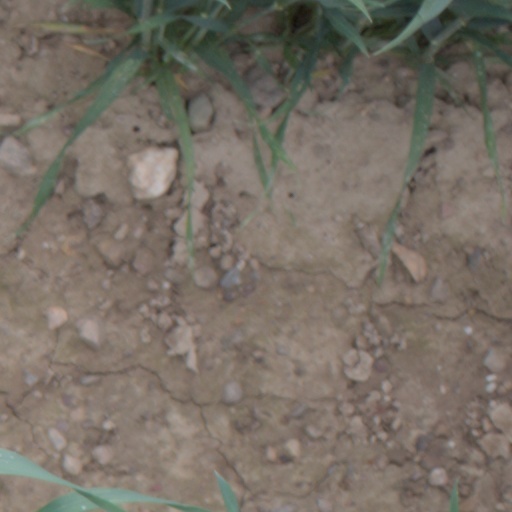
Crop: wheat